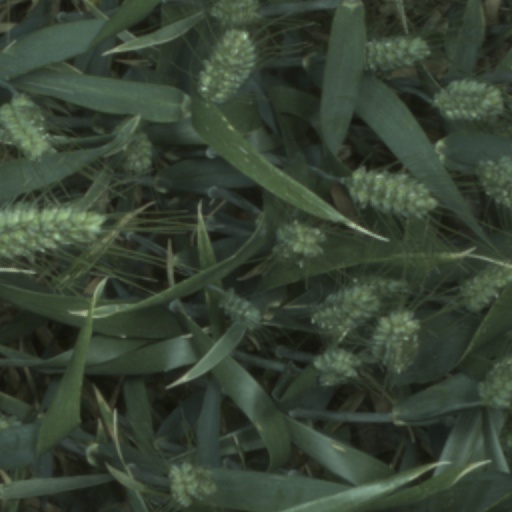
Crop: wheat